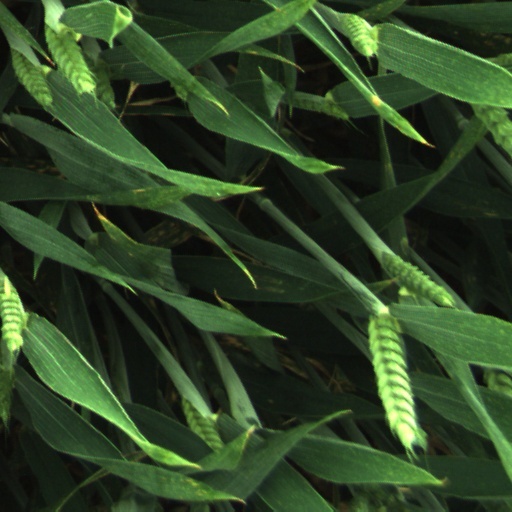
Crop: wheat